Bahut Din Huwe

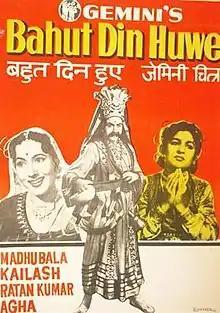
Poster

Bahut Din Huwe is a 1954 Indian Hindi-language film directed by S. S. Vasan, produced by Gemini Studios and starring Madhubala. It is a remake of the Telugu film "Bala Nagamma" (1942).